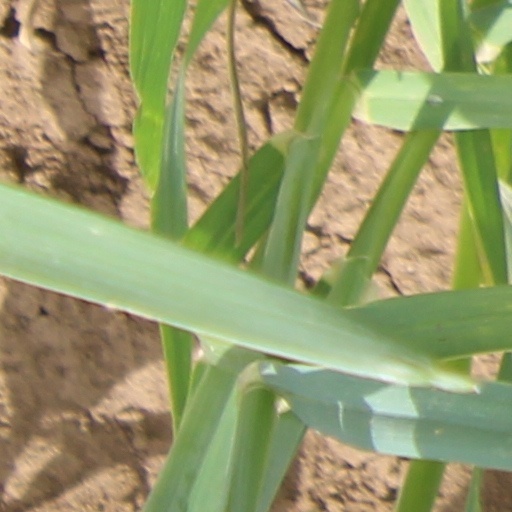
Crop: wheat